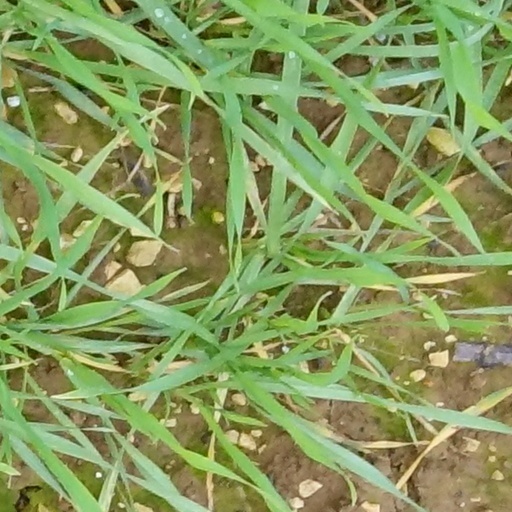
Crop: wheat